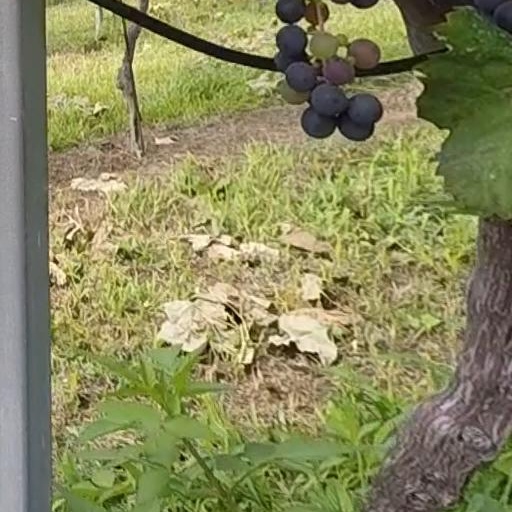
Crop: grape